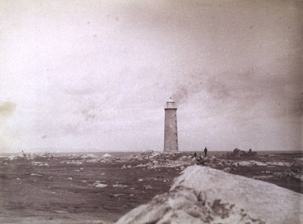
Building: Goose Island Lighthouse
Country: Unknown
Year built: 1846
Lighthouse in Tasmania, Australia Lighthouse Goose Island Lighthouse Location Goose Island Tasmania Australia Coordinates 40°18′42.0″S 147°48′05.0″E / 40.311667°S 147.801389°E / -40.311667; 147.801389 Tower Construction rubble masonry tower Height 30 metres (98 ft) Shape conical tower with balcony and lantern Markings white tower and lantern Power source solar power Operator Australian Maritime Safety Authority Light First lit 1846 Focal height 36 metres (118 ft) Intensity 60,000 cd Range 18 nautical miles (33 km) Characteristic Fl (2) W 10s. The Goose Island Lighthouse is operated by the Australian Maritime Safety Authority and has been unstaffed since 1931. It was originally constructed in 1846 with the use of convict labour. On 31 March 1857 the station was raided by pirates . From 1985 to 1990 a wind generator was used as a power source for the light, today the electricity is generated by solar panels . The tower was built as a 30-metre (98 ft)-tall rubblestone construction employing a Fresnel lens , which today is on display in Hobart at the Maritime Museum of Tasmania . The focal plane of the light source is located 36 m above sea level, the light's characteristic is a double flash every ten seconds. Goose Island contains historic relics from the time when the lighthouse was staffed, such as the remains of a wooden tramway used to supply the lighthouse, as well as the graves of light keepers , or members of their families, who died by drowning . See also Australia portal Engineering portal History of Tasmania List of lighthouses in Tasmania References